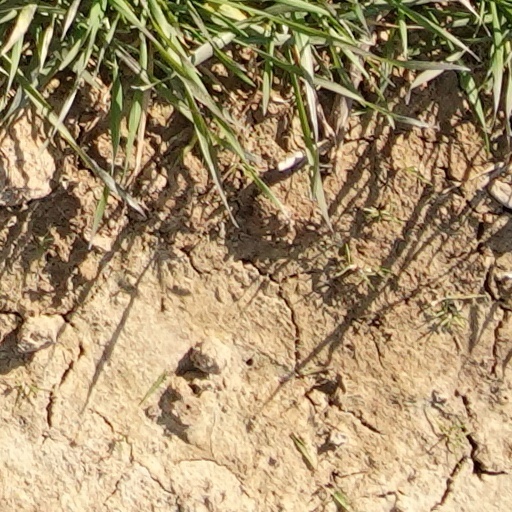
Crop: wheat